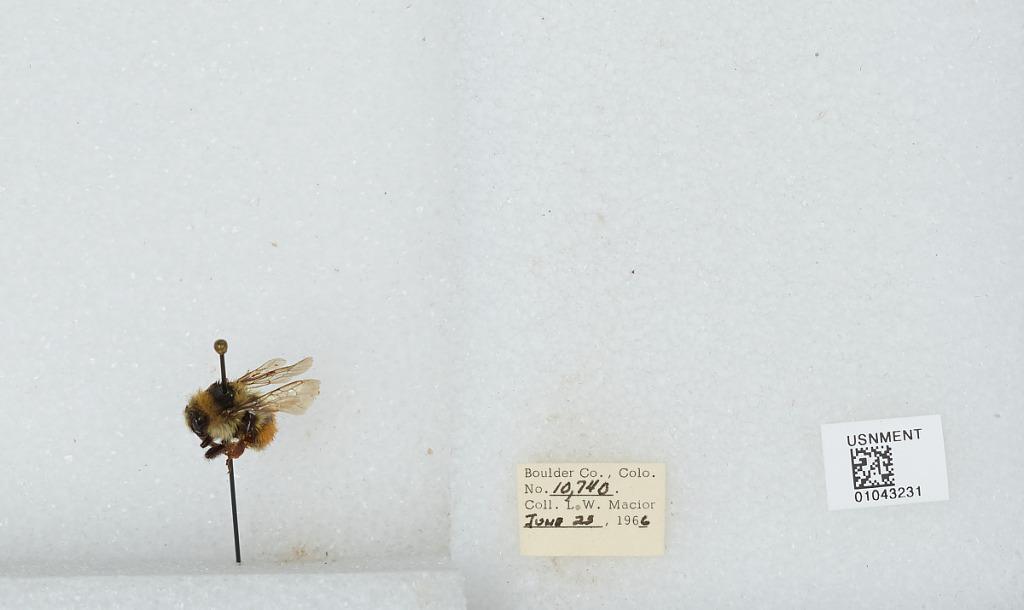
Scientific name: Bombus (Pyrobombus) bifarius Cresson
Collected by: L. Macior
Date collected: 1966-6-23
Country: United States
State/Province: Colorado
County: Boulder
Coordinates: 40.09, -105.36